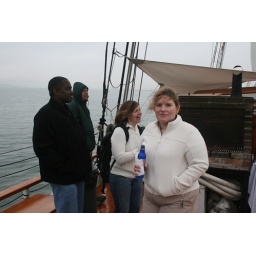
Its better be water in that blue bottle